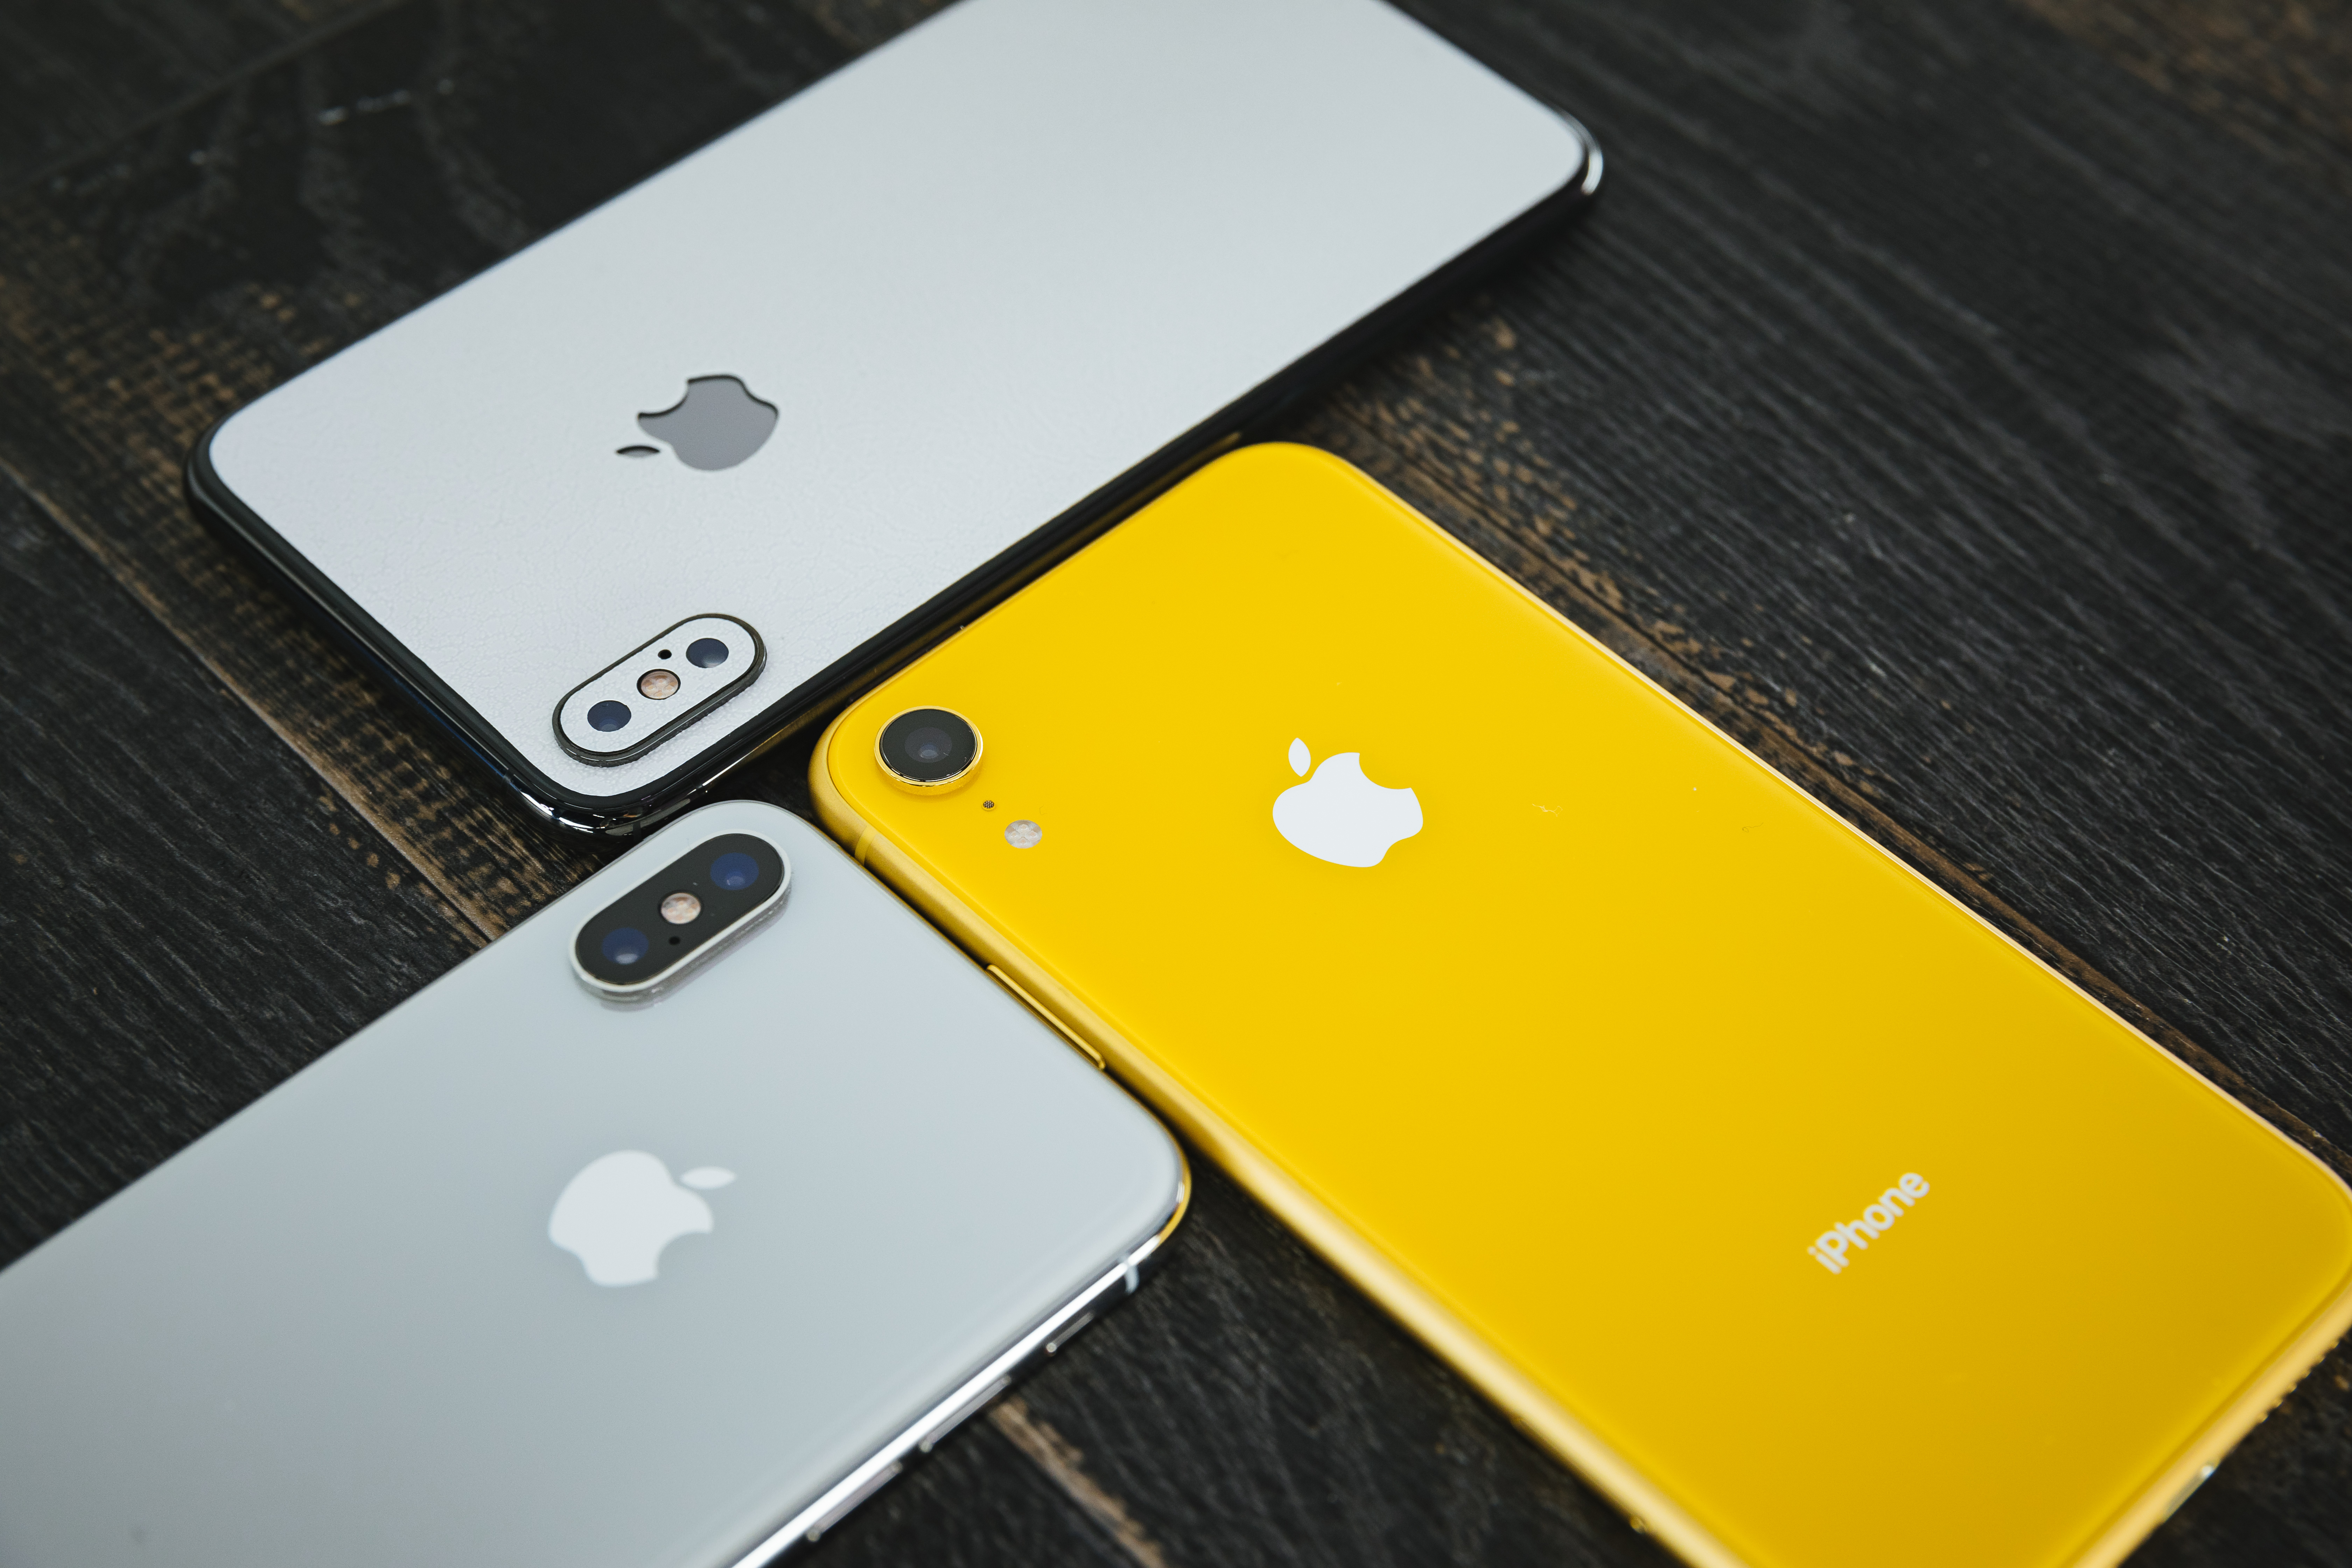
electronic, digital, gadget, communication device, mobile phone, yellow, iphone, smartphone, electronic device, technology, portable communications device, Material property, font, electronics, metal, logo, gloss, brand